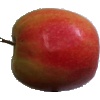
Label: Apple Pink Lady 1